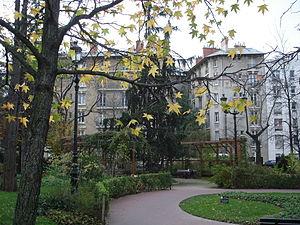
La rue Baudin, désignée anciennement sous le nom de rue Paul-Baudin, est une des voies de Levallois-Perret, commune française du département des Hauts-de-Seine en région Île-de-France, au nord-ouest de Paris.